Madison County Courthouse (Texas)

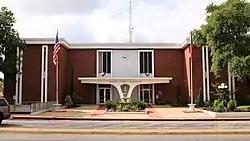
The Madison County Courthouse in 2019

The Madison County Courthouse is the courthouse in Madisonville, Texas.